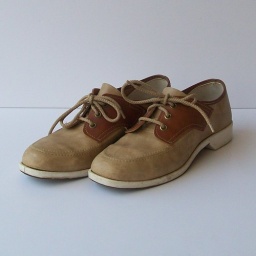
Classic vintage deck shoes (aka boat shoes or topsiders) in tan with caramel brown details.